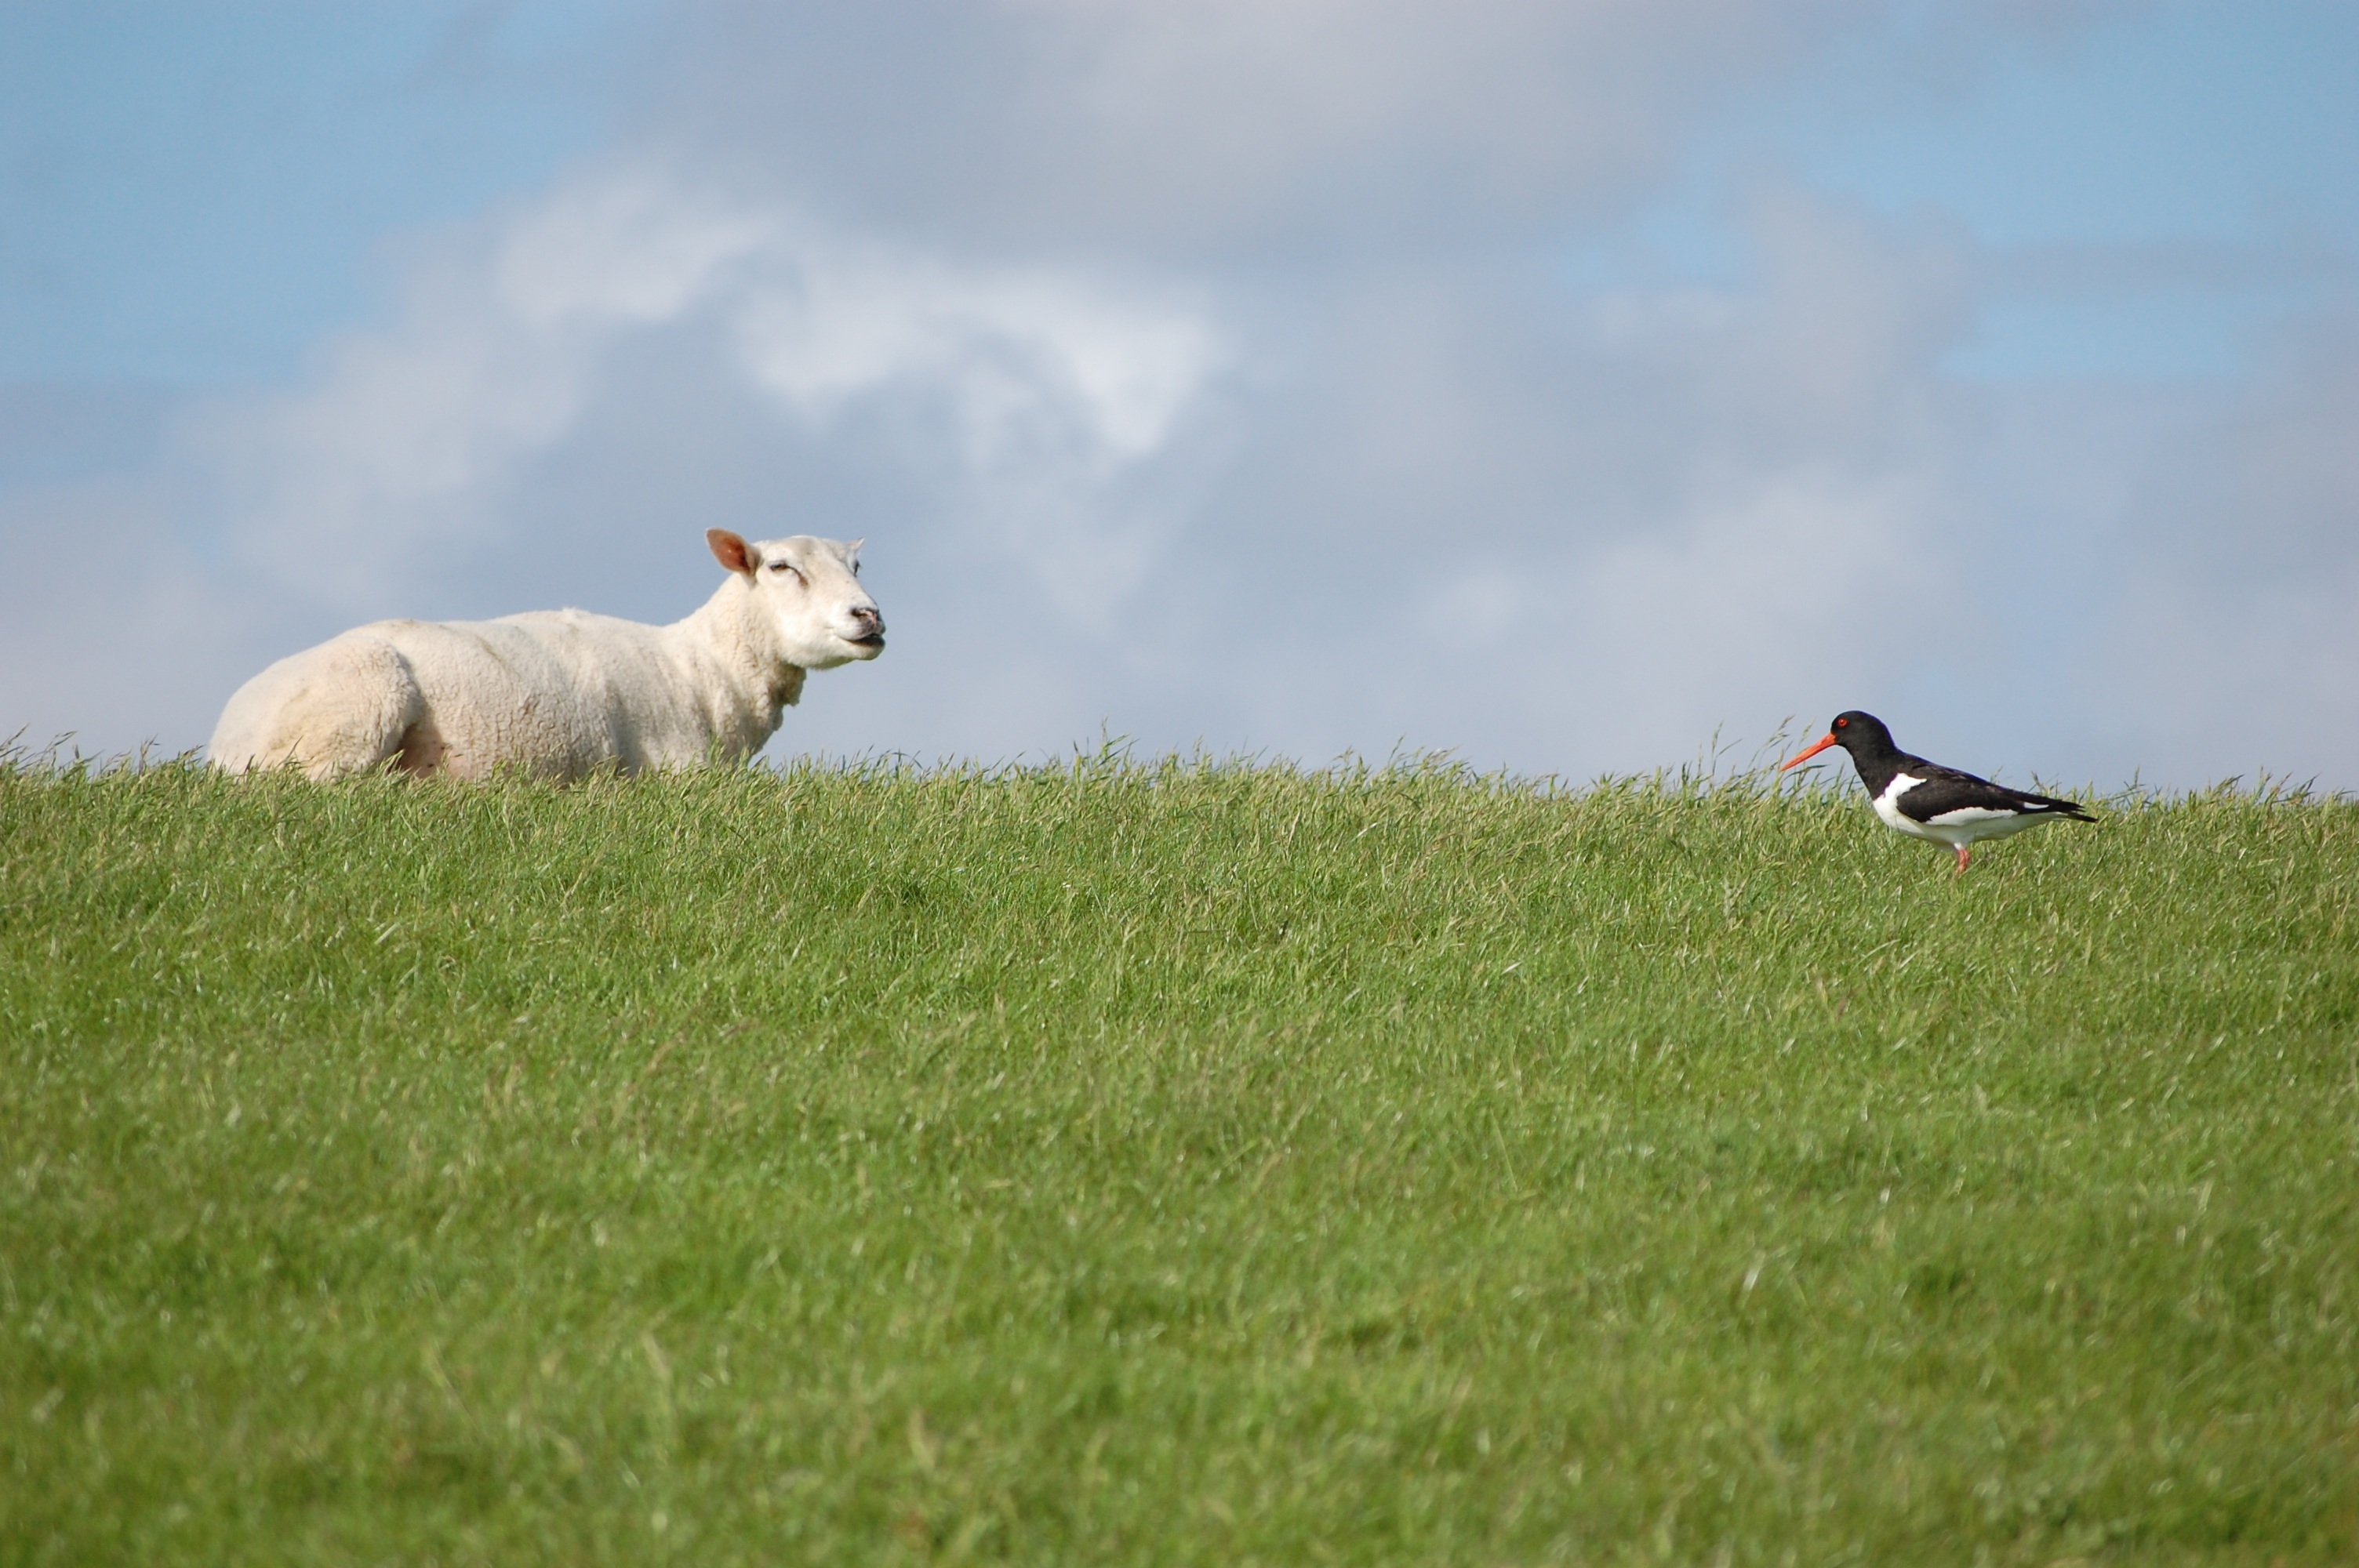
grass, meadow, prairie, wildlife, pasture, grazing, sheep, fauna, grassland, sheeps, habitat, north sea, dike, deichschaf, natural environment